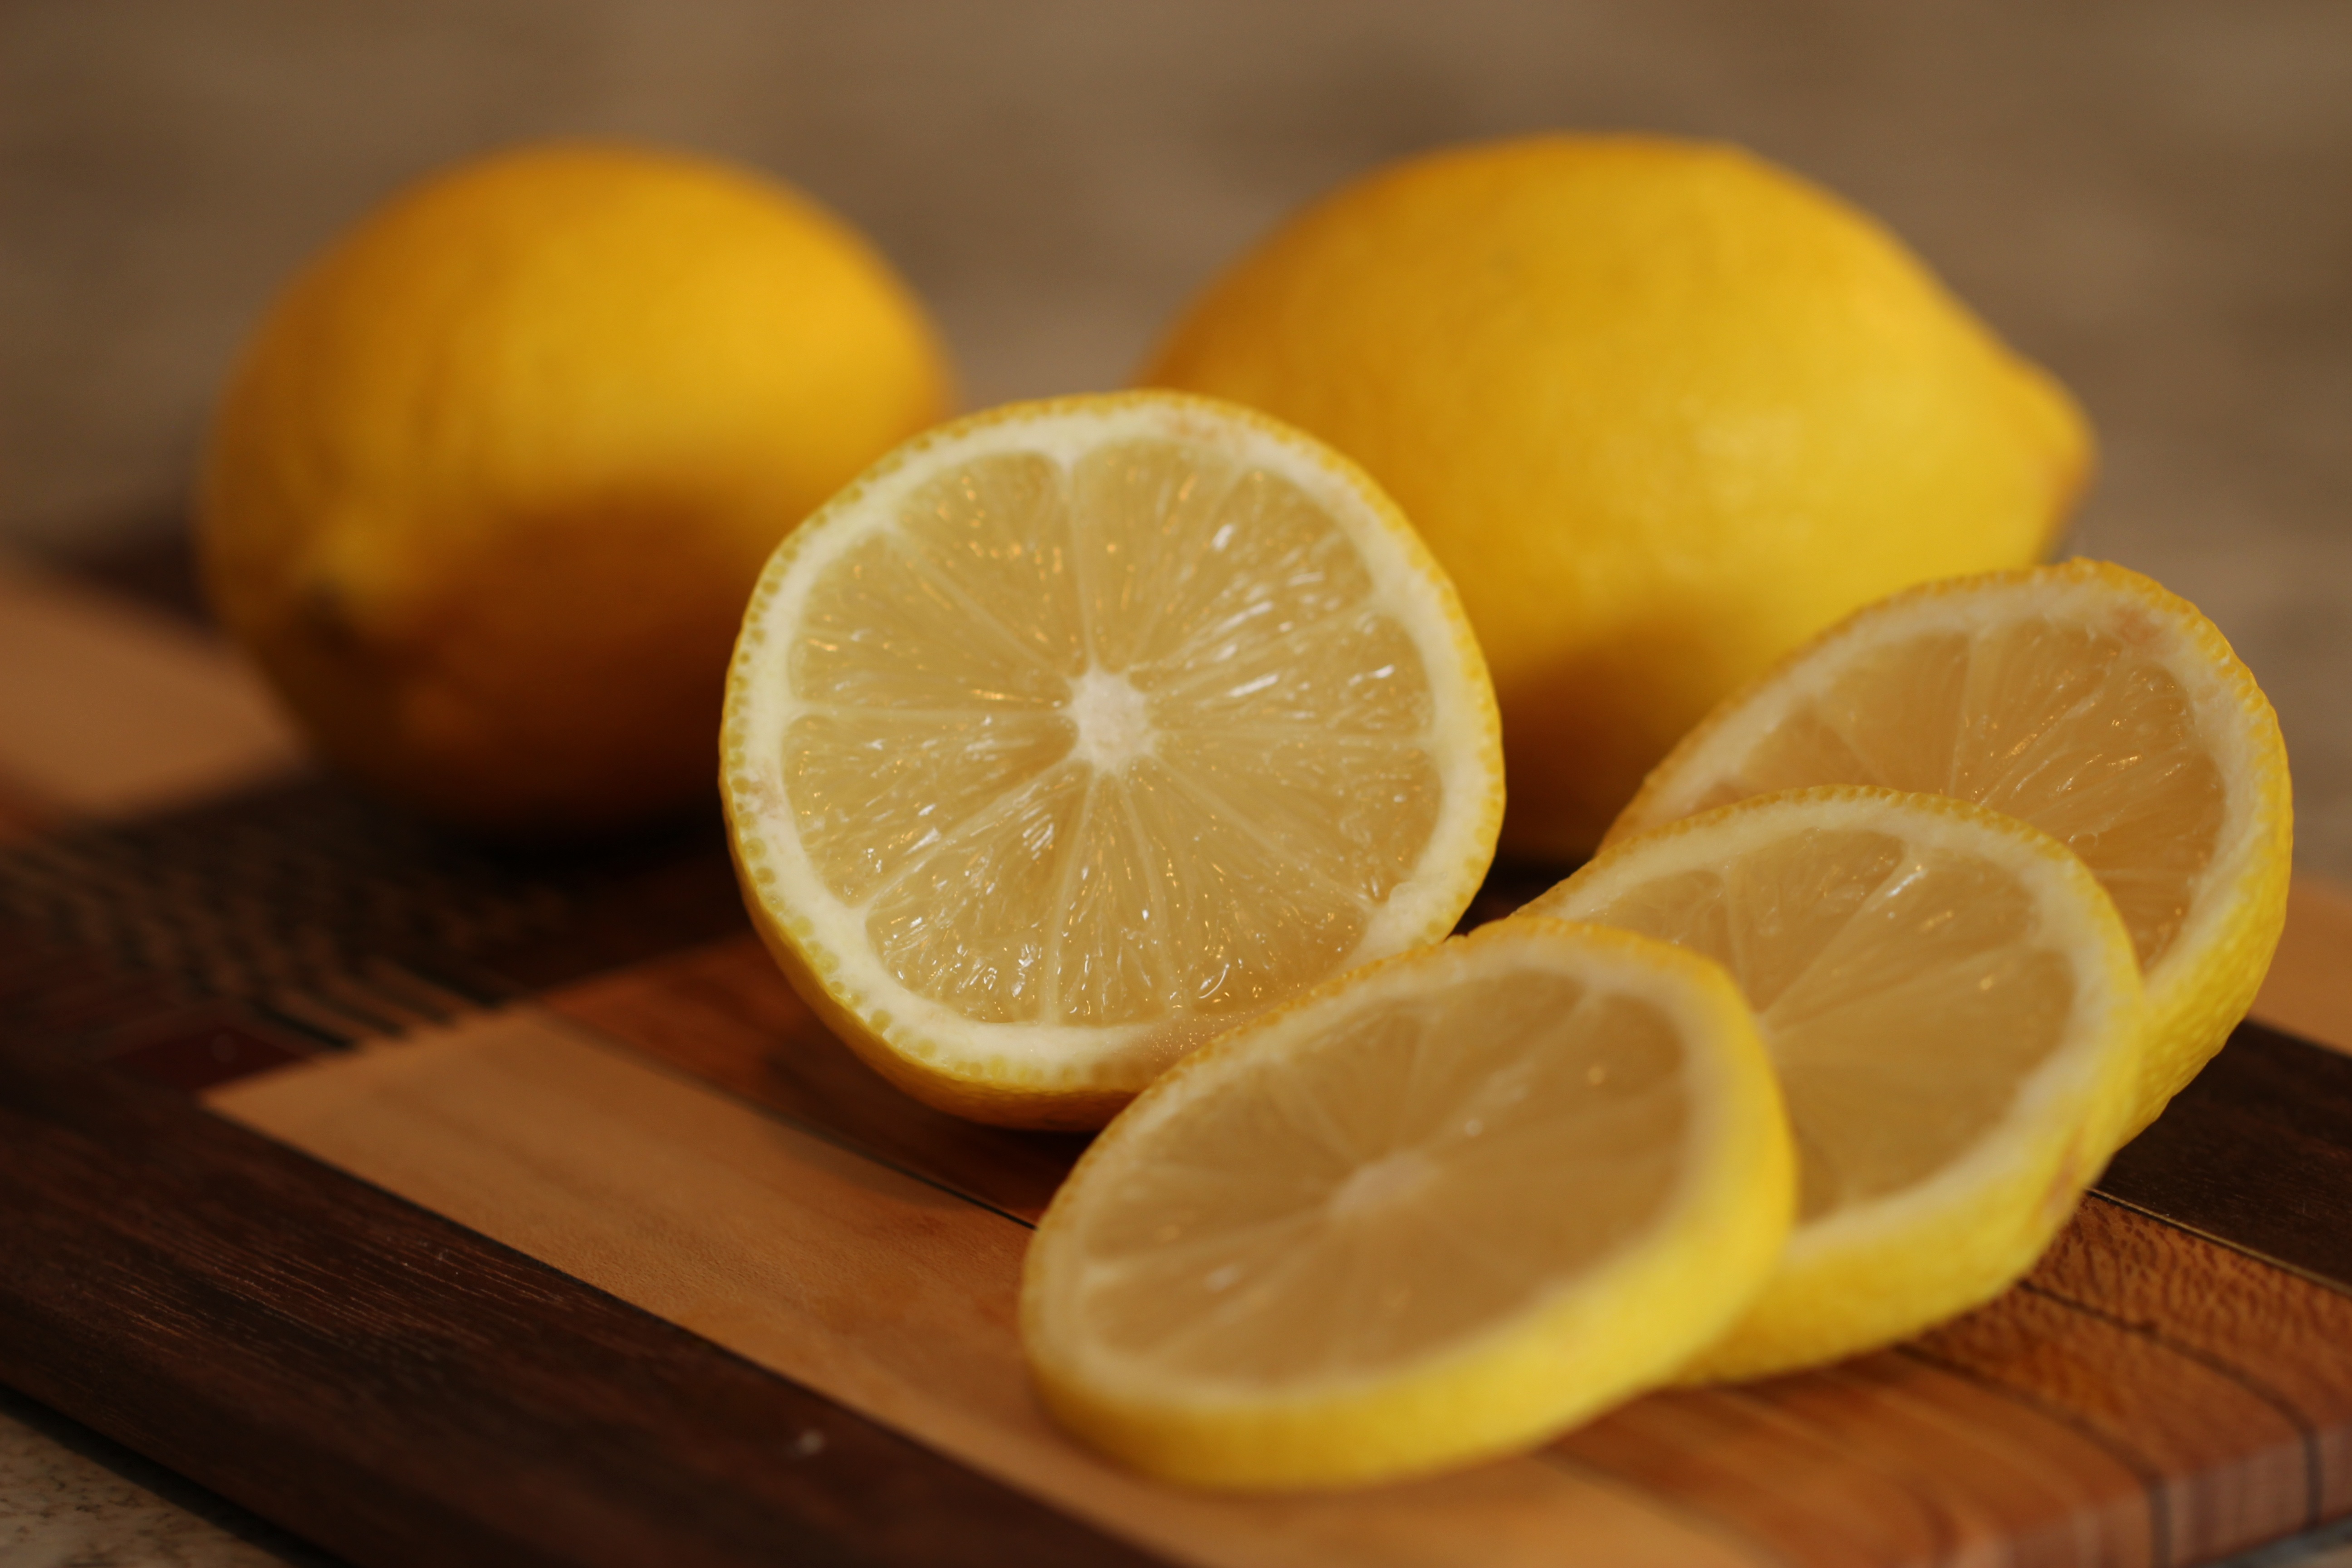
plant, fruit, orange, food, produce, natural, juicy, healthy, slice, lemon, lime, juice, vitamin, tangerine, vegetarian, clementine, diet, citron, citrus, flowering plant, land plant, sweet lemon, meyer lemon, tangelo, lemon lime